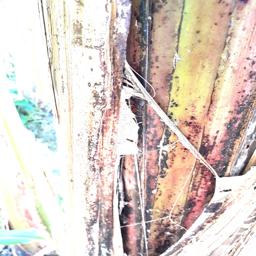
Label: PSEUDOSTEM WEEVIL